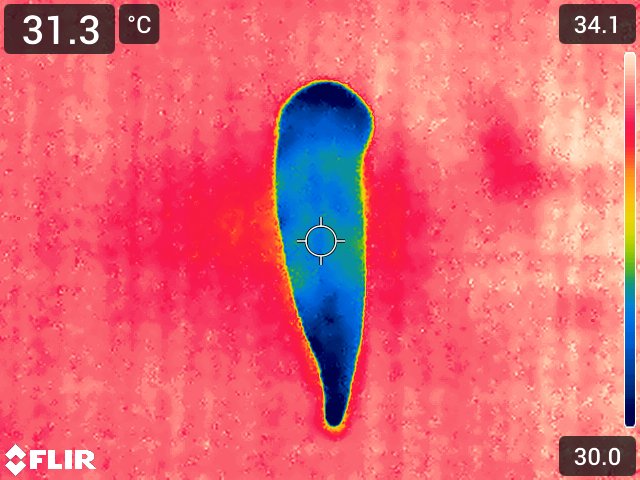
Maturity: adequate_matured